Laura Piranesi

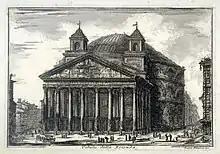

Laura Piranesi (1754–1789) was an Italian etcher working in Rome towards the end of the 18th century. She was an active participant in her family's print workshop, run by her father Giovanni Battista Piranesi, an Italian artist, etcher, and antiquarian. Participating in the veduta genre, Piranesi's prints consist of stylized views of Roman architecture and ruins that aim to capture the spirit of the city through landscapes. Vedute and architectural prints were particularly popular among travelers participating in the Grand Tour, and as Piranesi lived and worked during the height of the Grand Tour, her prints catered to the souvenir market. Her use of chiaroscuro and free-flowing lines reflect the rising popularity of Romanticism, which prioritizes emotion over accuracy.